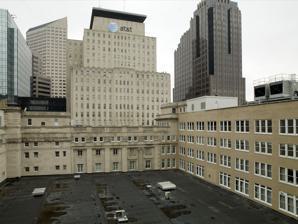
Building: AT&T Building (Indianapolis)
Country: United States of America
Year built: 1932
High-rise office building in Indianapolis, Indiana, U.S. AT&T Building General information Type Offices Location 240 North Meridian Street Indianapolis, Indiana , U.S. Coordinates 39°46′15.34″N 86°09′30.36″W / 39.7709278°N 86.1584333°W / 39.7709278; -86.1584333 Completed 1932 Height Roof 321 ft (98 m) Technical details Floor count 22 The AT&T Building is a high rise located at 240 North Meridian Street in Indianapolis, Indiana . It was opened in 1932 and is 22 stories tall. It is primarily used for office space and is the headquarters for AT&T in Indiana . The AT&T Building is connected to 220 Meridian (formerly known as the AT&T 220 Building), located directly south. The building has been expanded and has achieved its present form only after a few iterations. Central Union Telephone Company building The old headquarters in the middle of being moved The Central Union Telephone Company built a headquarters building on the corner of Meridian and New York Streets in 1907. Indiana Bell bought Central Union in 1929, but found the existing headquarters inadequate. Originally, the old building was to be demolished to make way for a new building on the site. However, that would have caused disruptions in telephone service. Kurt Vonnegut Sr. , the architect of the new building, suggested moving it to the adjacent lot at 13 West New York Street. Over a 30- or 34-day period, the 11,000-short-ton (10,000 t) building was shifted 52 feet (16 m) south, rotated 90 degrees, and then shifted again 100 feet (30 m) west. Completed on November 12 or 14, 1930, this was all done without interrupting customer telephone service or telephone business operations. Gas, heat, electric, water, and communication lines were modified before and during construction to add flexibility or length as needed. The new headquarters was completed in 1932, and was seven stories tall. It was later expanded in the 1940s and 1960s to bring it to its current size and height. The original building that had been moved was demolished in 1963. See also List of tallest buildings in Indianapolis List of tallest buildings in Indiana References